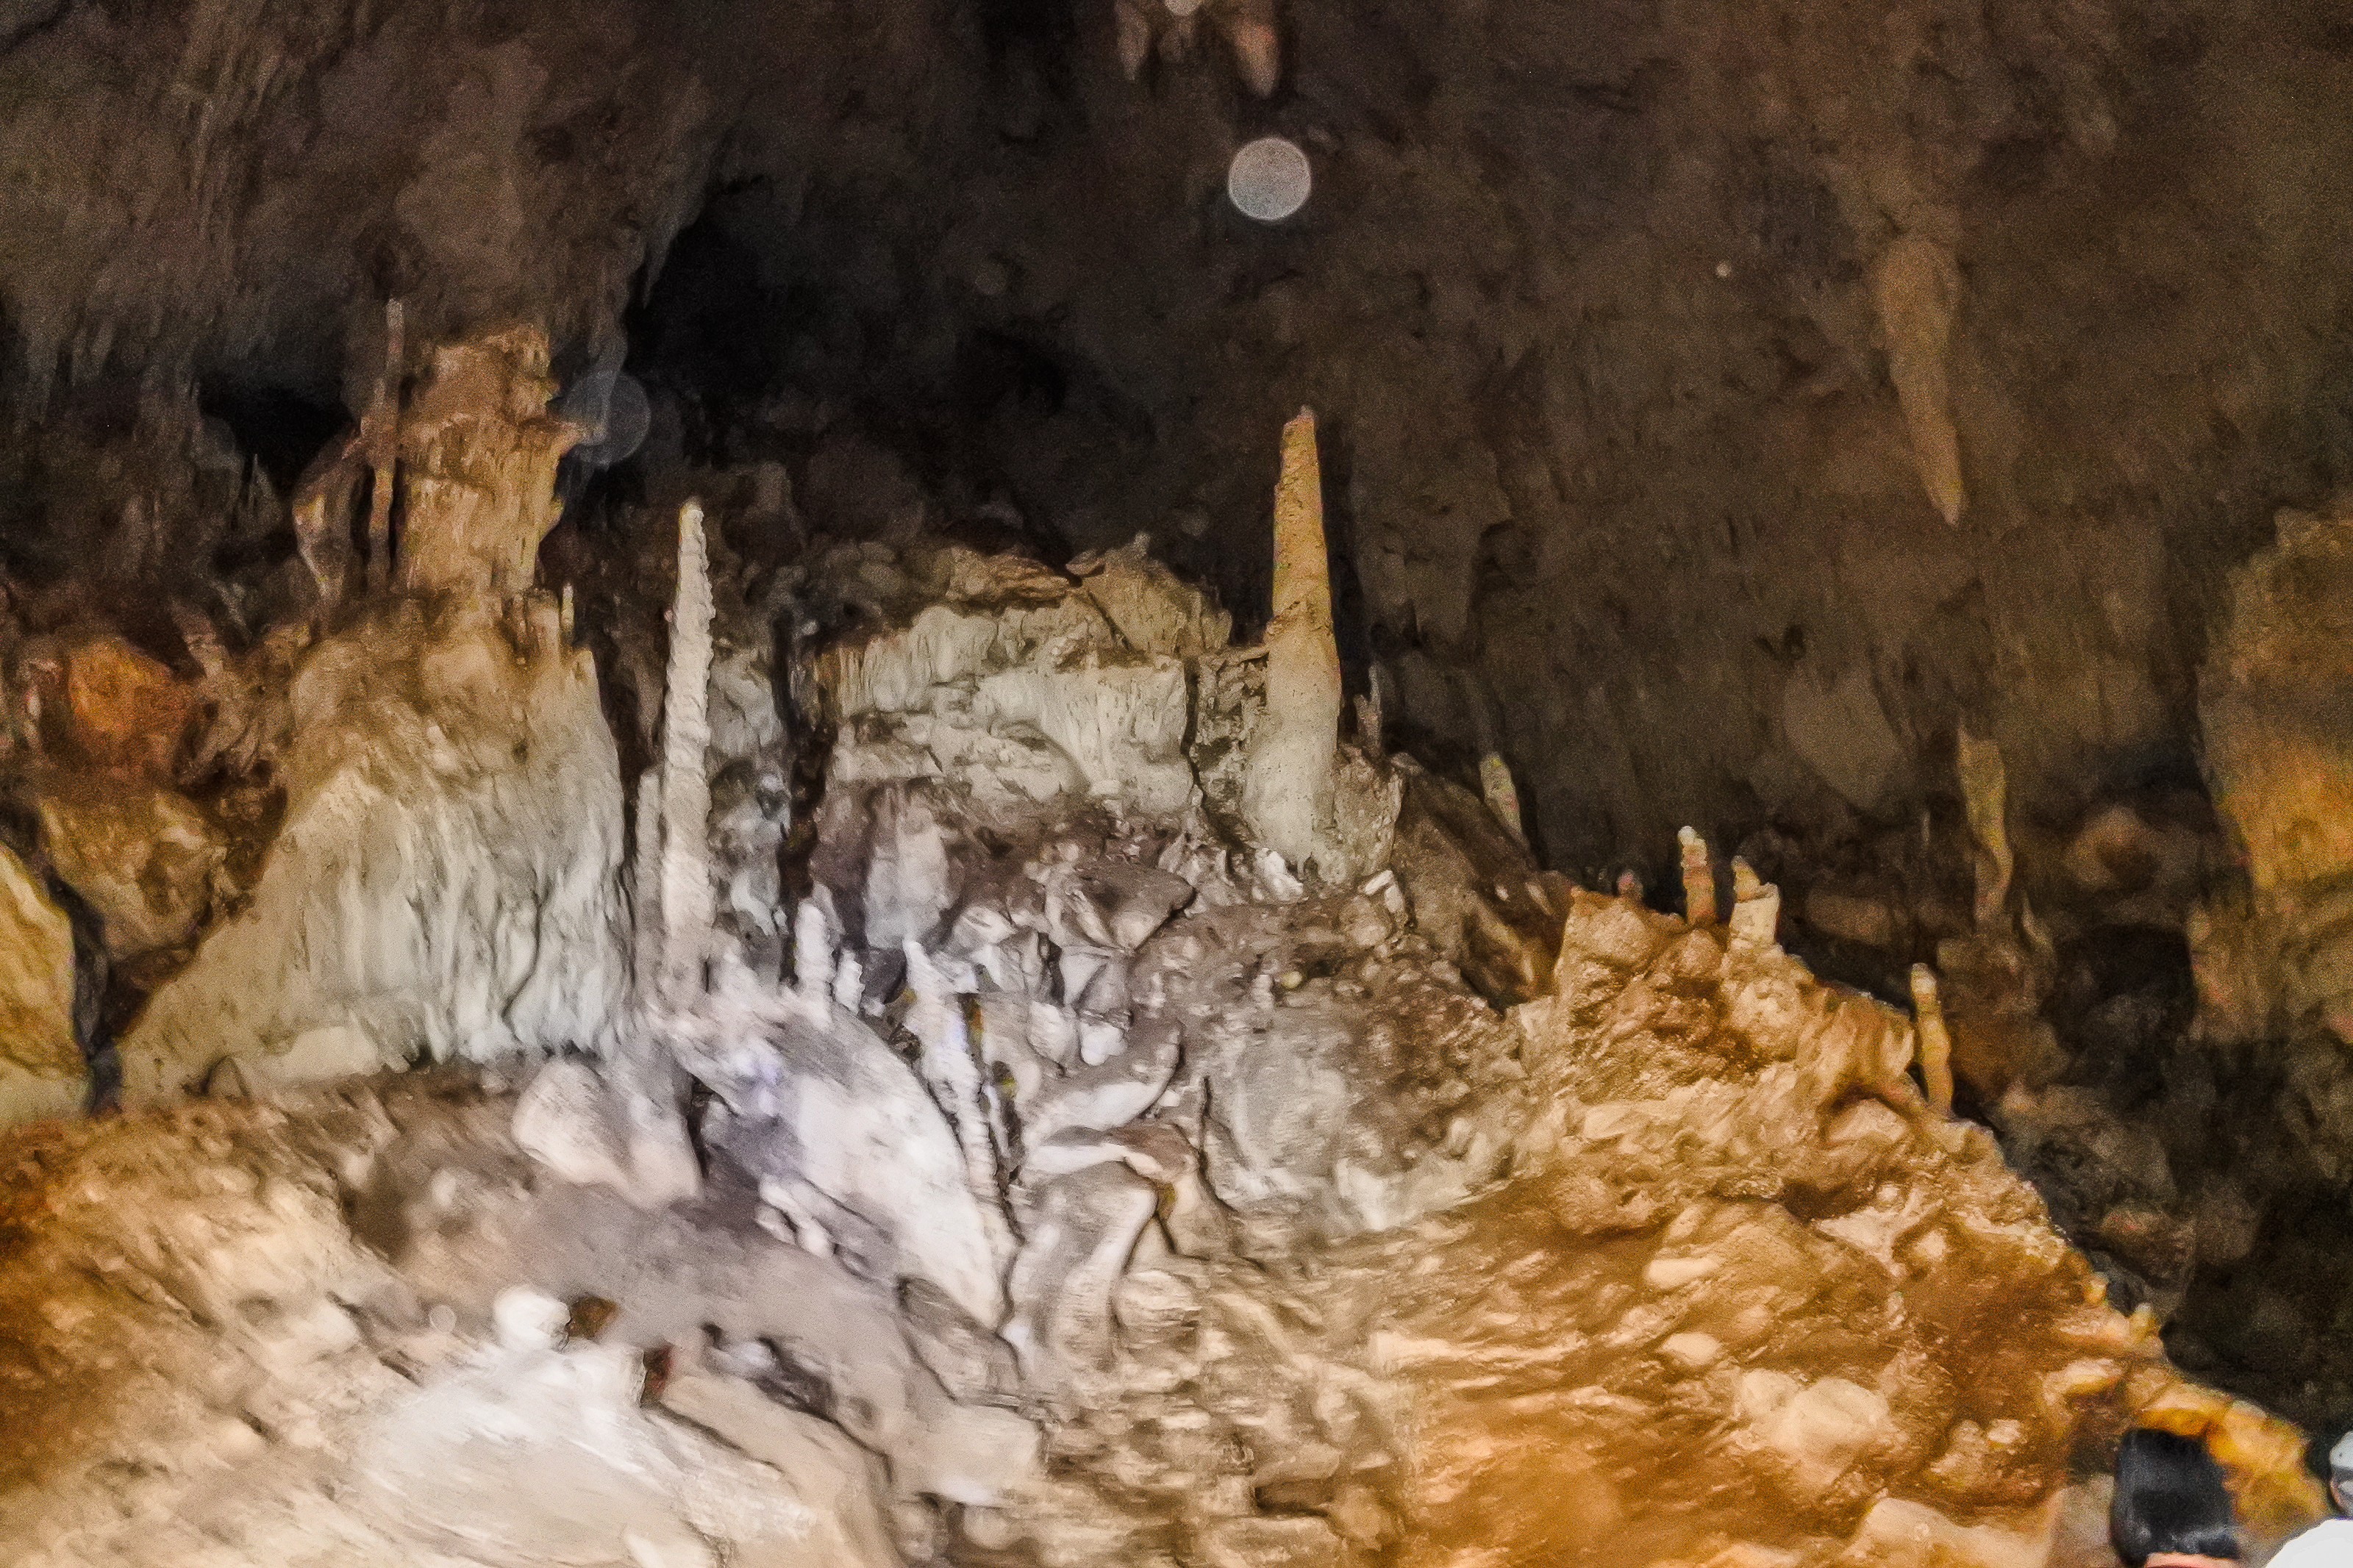
lod, tourism, geology, inside, scenic, sun, interior, lot, rock, amazing, beautiful, mountain, limestone, tham, walking, thailand, dark, pai, cave, famous, green, natural, nature, asia, stalagmite, people, water, lifestyle, stone, adventure, mae hong son, outdoor, attraction, light, underground, background, person, stalactite, backpack, fish, sunset, silhouette, river, travel, landscape, speleothem, formation, geological phenomenon, pit cave, Soda straw